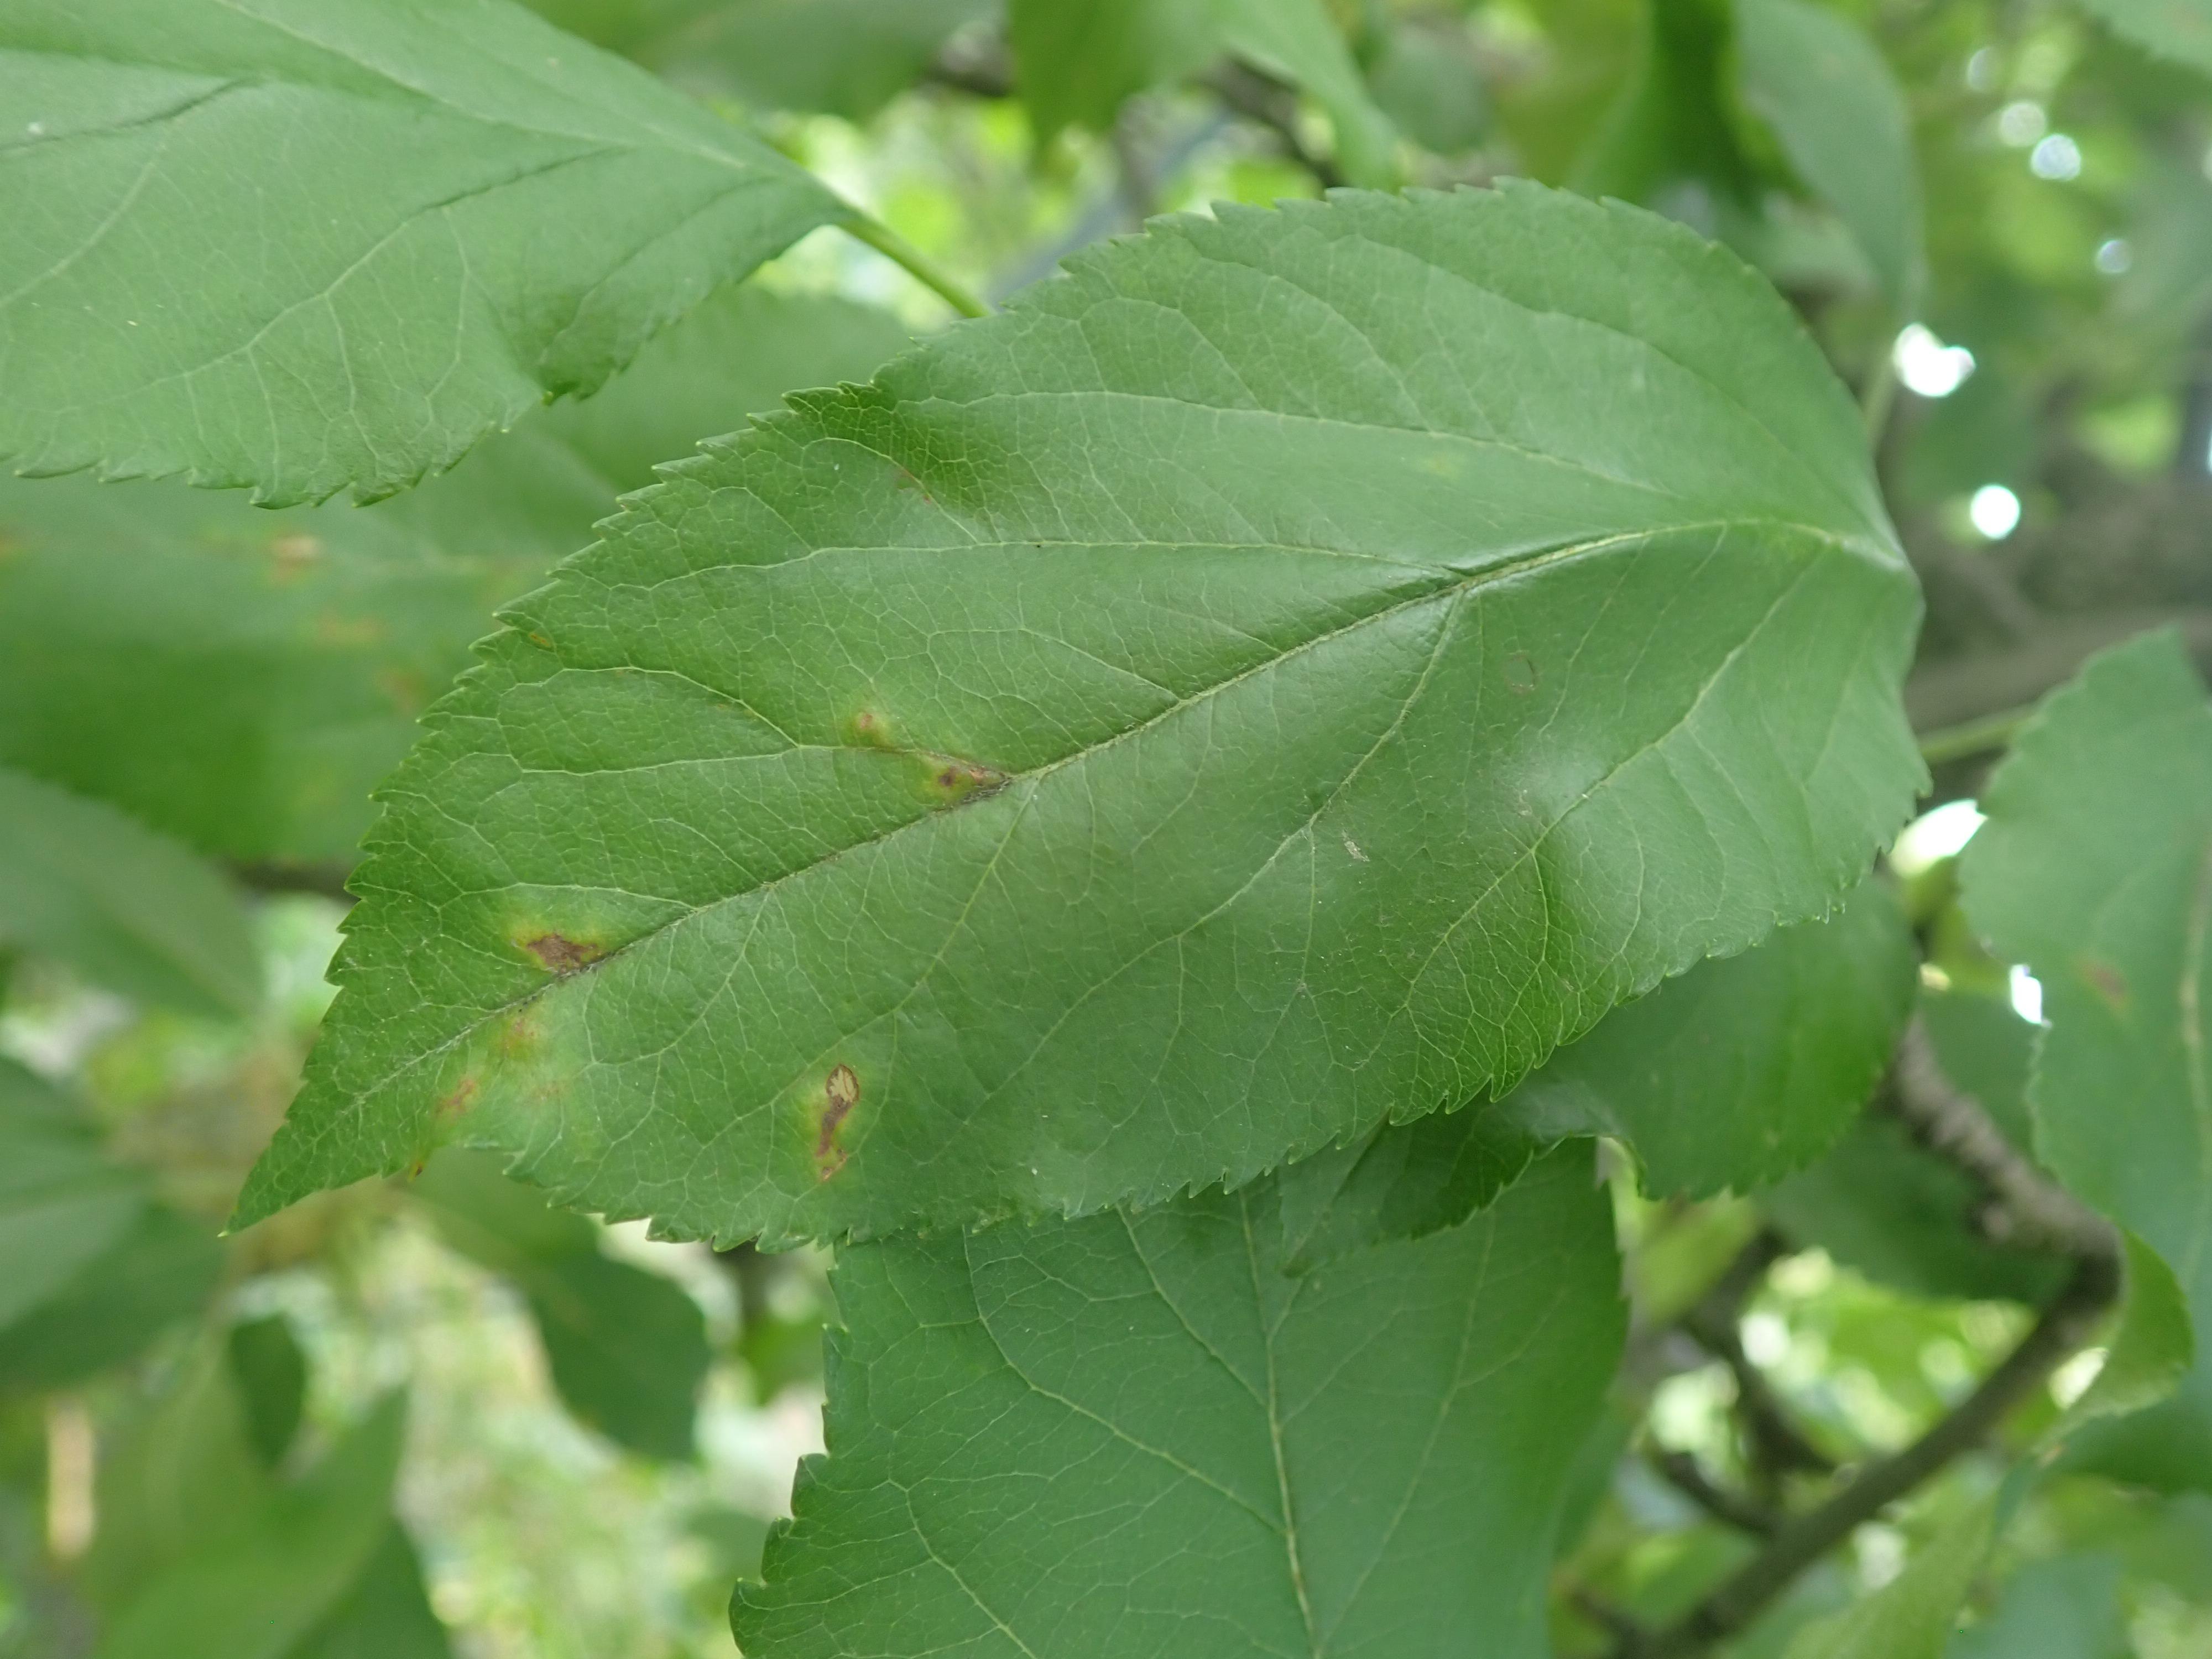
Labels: scab